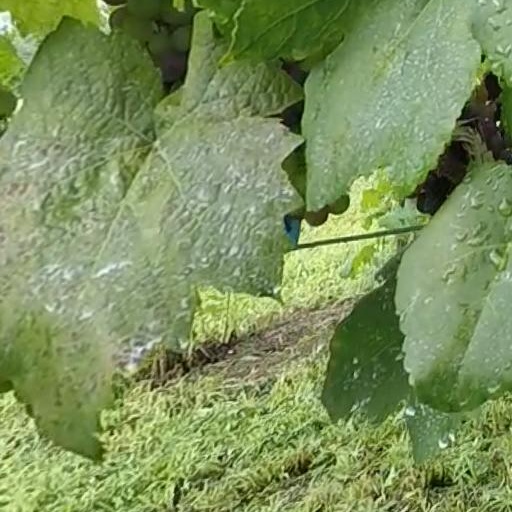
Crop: grape